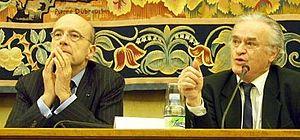
Alain Juppé et Alain-Gérard Slama lors du colloque de Réforme et Modernité le 4 mars 2009
Alain-Gérard Slama, né le 25 février 1942 à Tunis, est un essayiste, journaliste et historien français.